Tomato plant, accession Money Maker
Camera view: tilt-top (135 deg); turntable rotation: 210 degrees
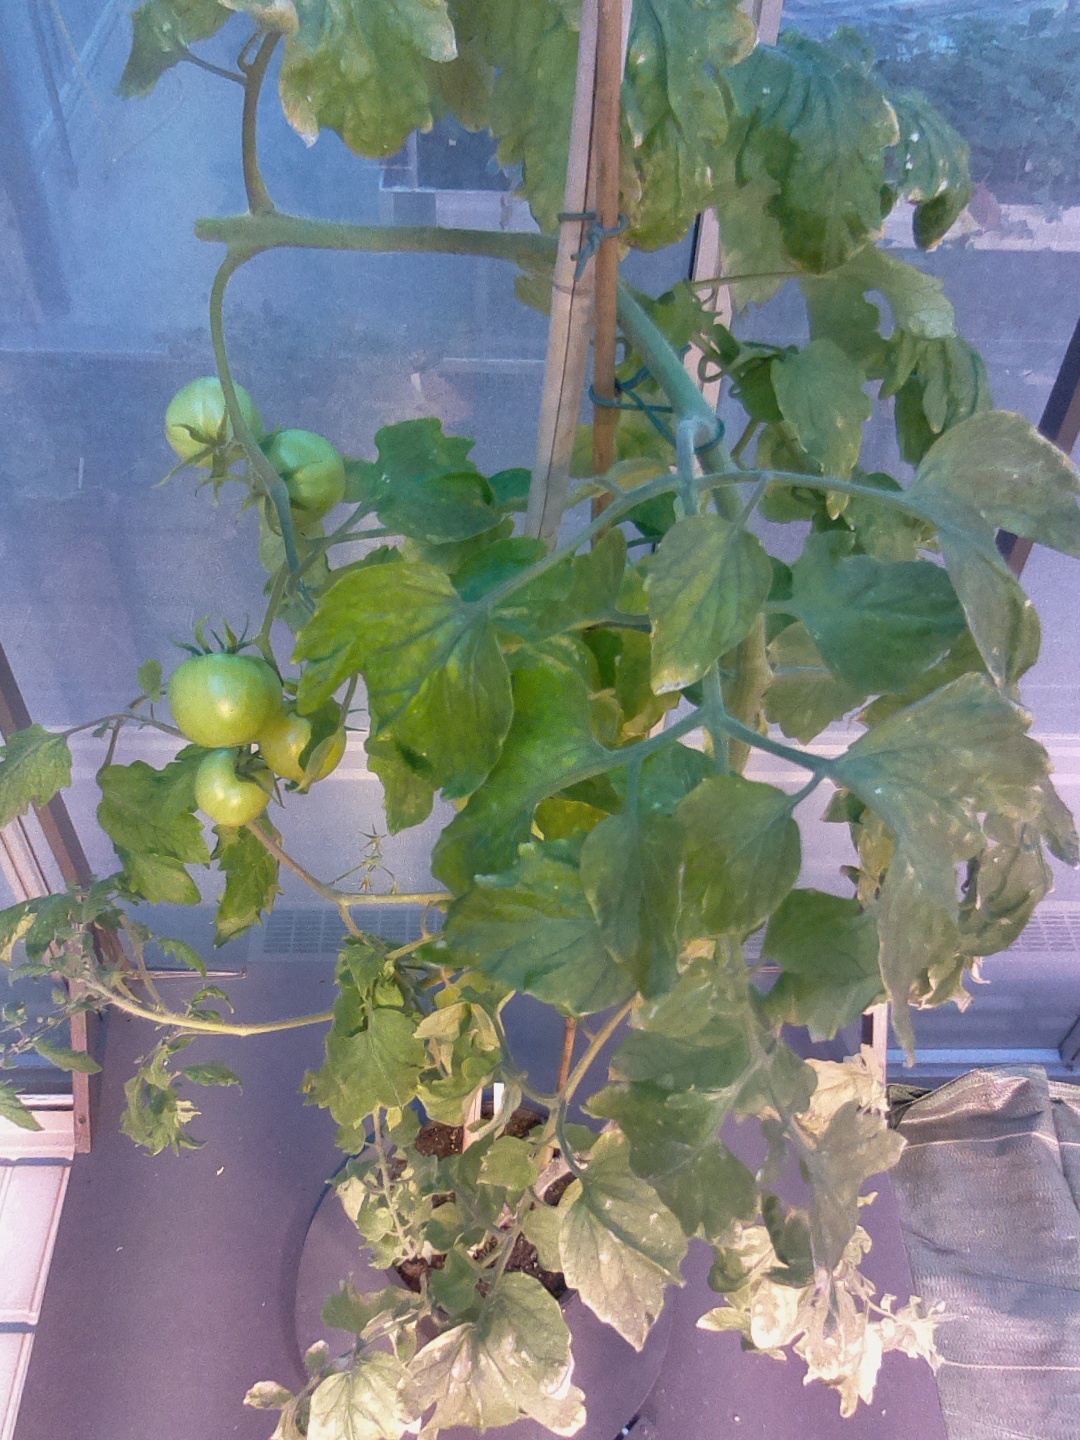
BBCH growth stage 79: 90% -100% of final fruit size